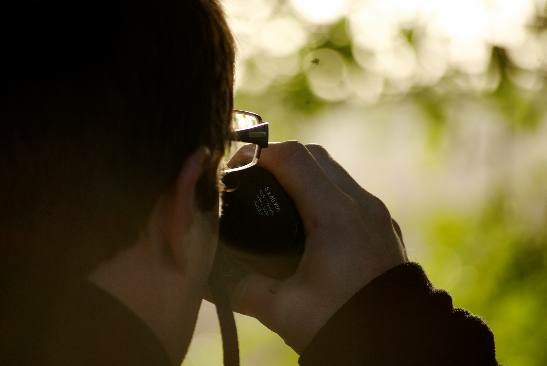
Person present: Yes